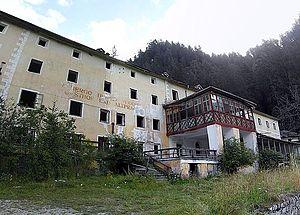
Braies est une commune italienne d'environ 650 habitants située dans la province autonome de Bolzano dans la région du Trentin-Haut-Adige dans le nord-est de l'Italie. La commune se trouve dans le val Pusteria.